Stephen Appleby

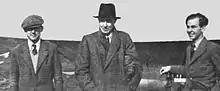
At Heston Airport 3 October 1935; L. E. Baynes on left, Sir John Carden in centre, Stephen Appleby on right

Stephen Villiers Appleby (9 February 1912 – 1984) was an English pilot and a leading proponent of the Mignet Pou-du-Ciel "Flying Flea" aircraft.